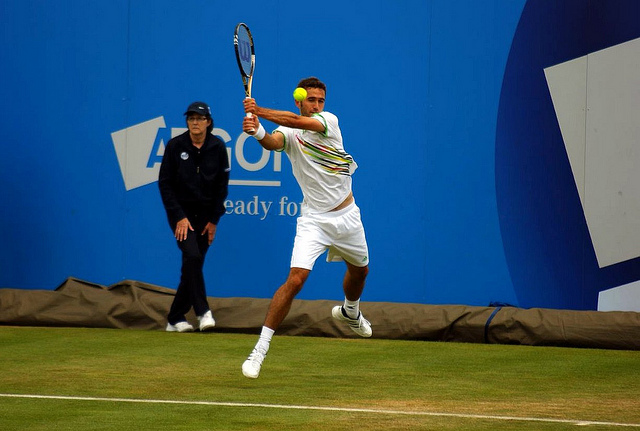
một người đàn ông đang nhảy lên để đánh quả bóng tennis